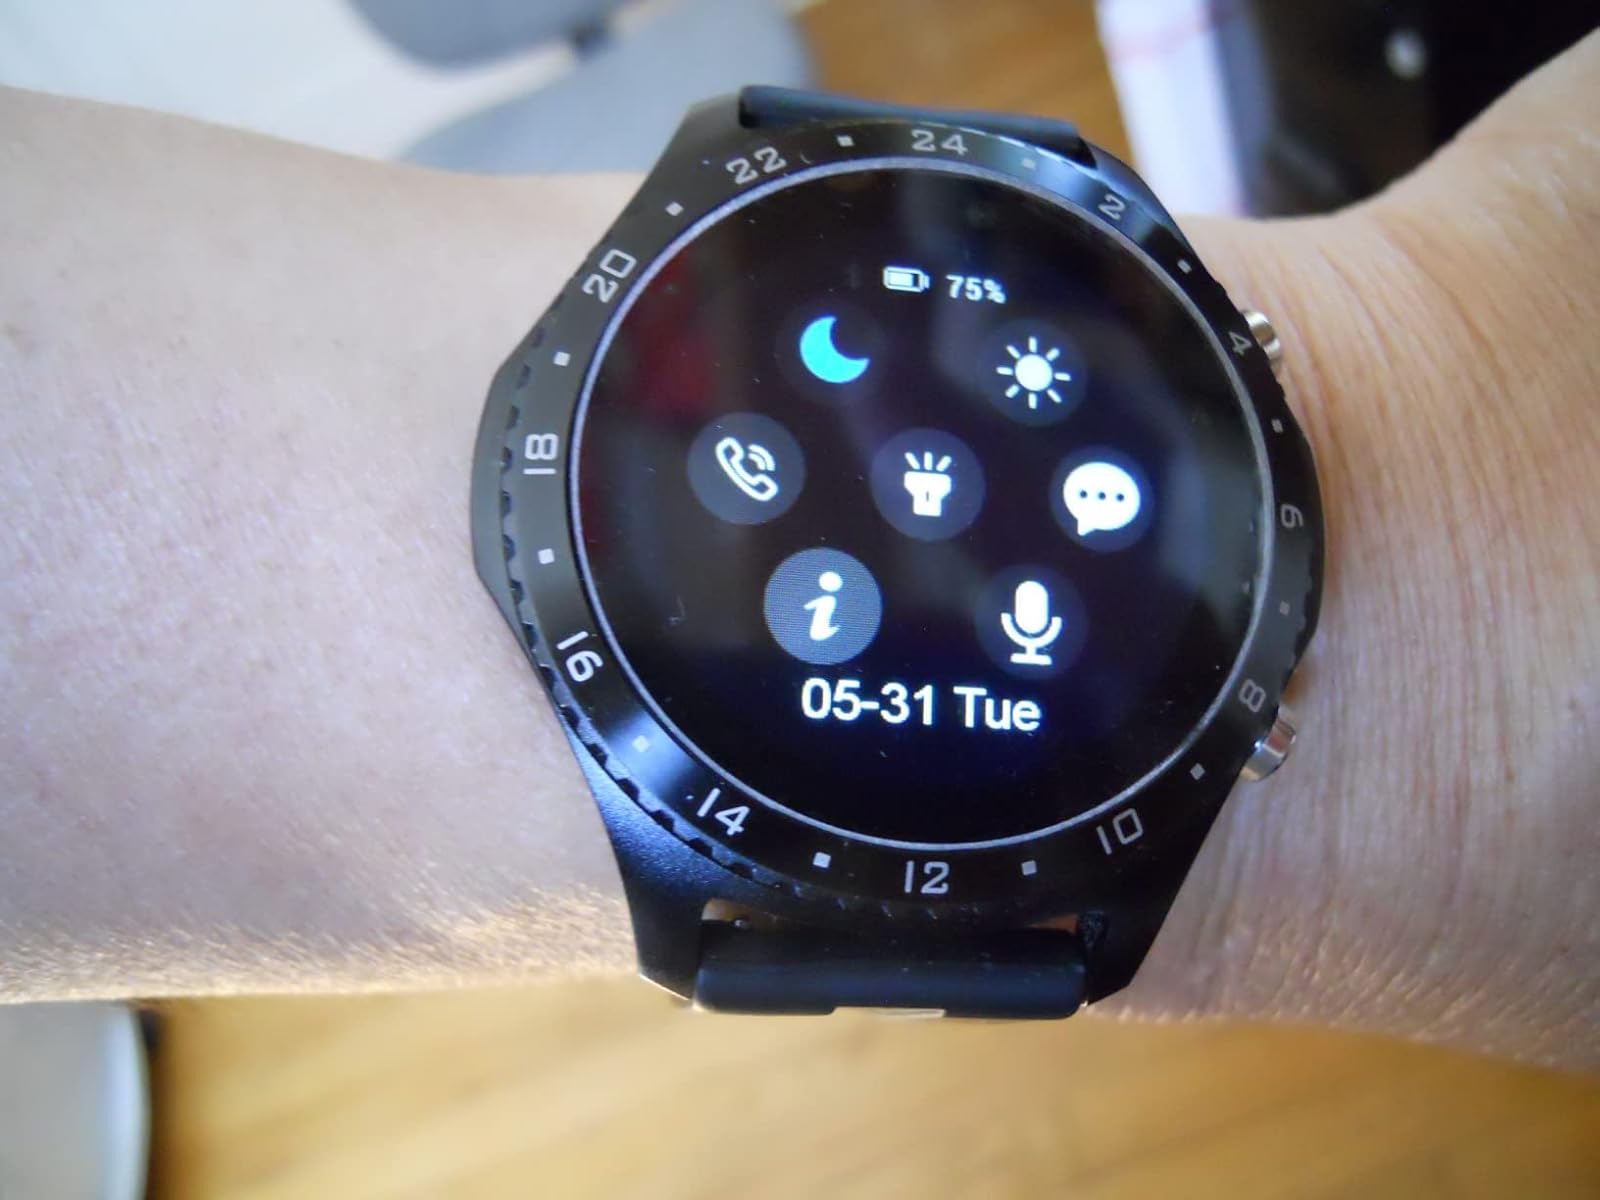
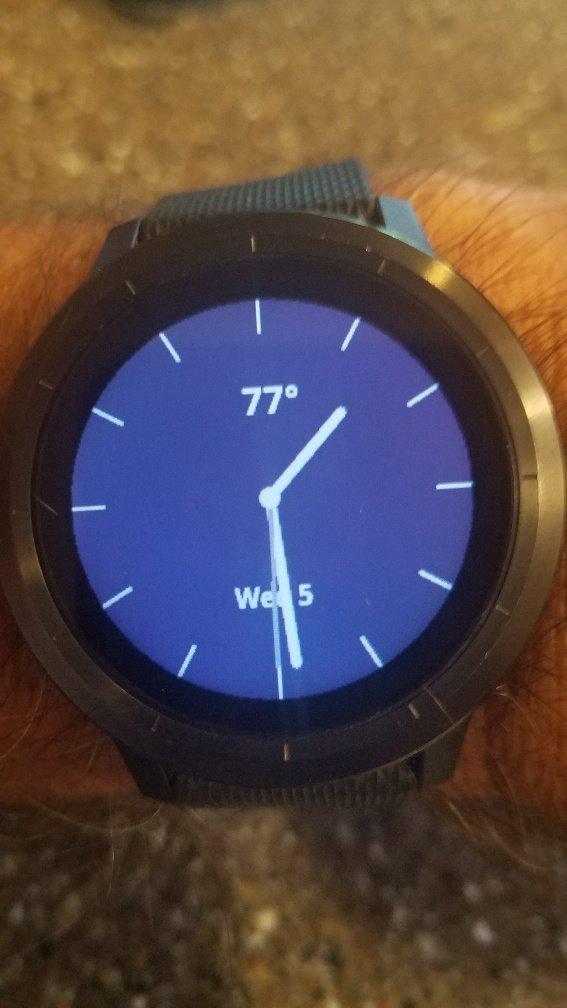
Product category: smartwatch
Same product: no